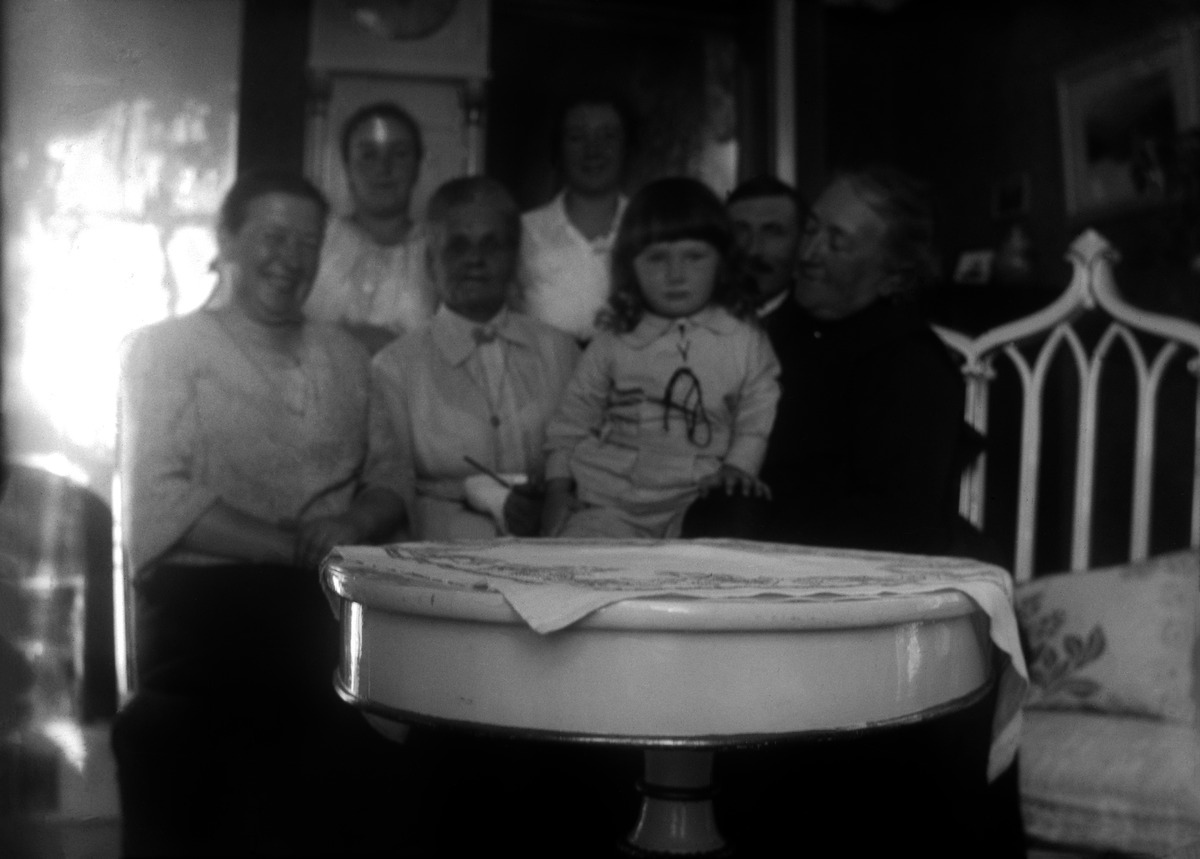
Sukulaispotretti
sisällön kuvaus: Sukulaispotretti. Kuva on 1900-luvun alkuvuosilta, Anna Snellmanin (7.5.1893 - 5.1. 1979) kokoelmista. Anna Snellman työskenteli röntgenhoitajana Sanitas-sairaalassa. Kuvassa mahdollisesti on Anna Snellman itse pienenä tyttönä ja/tai hänen

sukulaisiaan.

Kamera on tarkentunut kuvan etualalla sijaitsevan pöydän

reunaan. mustavalkoinen
Ajankohta: kuvausaika 1900 - 1910 n.
Aiheet: sukulaiset, vaatteet, kampaukset, sisustus, kalusteet, tekstiilit, taulut